Séchilienne

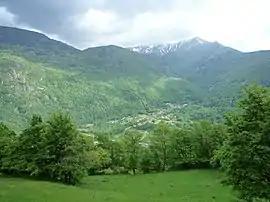
A general view of Séchilienne

Séchilienne is a commune in the Isère department in southeastern France.